Religion and the Russian invasion of Ukraine

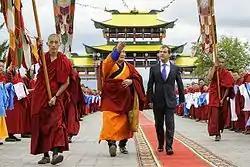
Khambo Lama Damba Ayusheev with Russian President Medvedev, 2009

Pope Francis, head of the Catholic Church, has condemned the invasion. On 16 March, Pope Francis and Patriarch Kirill held a video meeting to discuss the invasion for the first time. Afterwards, they released a joint statement saying they "stressed the exceptional importance of the ongoing negotiation process, expressing their hope for the soonest achievement of a just peace." Claire Giangravé of Religious News Service has argued that the invasion has "set back the clock on overcoming the Christian divide between East and West." On 30 April 2023, Pope Francis announced that the Vatican is taking part in a secret "peace mission" to try to end the war between Russia and Ukraine.